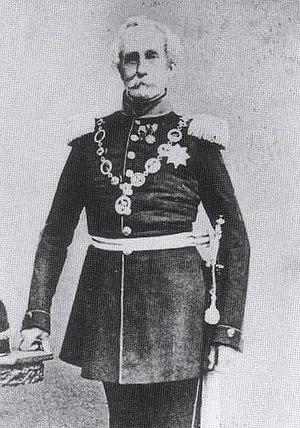
Léopold IV Frédéric est duc d'Anhalt-Dessau à partir de 1817. Une série d'héritages lui permet de devenir duc de tout l'Anhalt à partir de 1863.